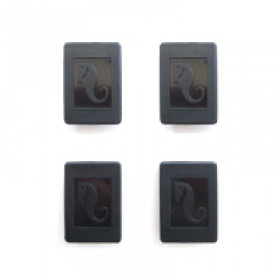
Red Sea Aquarium Net Cover Hanging Clips
2-10 Days Additional hangers for increased support Hanger (C) – 4
Brand: RED SEA PRODUCTS
Category: Animals & Pet Supplies > Pet Supplies > Fish & Aquatic Supplies > Aquarium Fish Nets